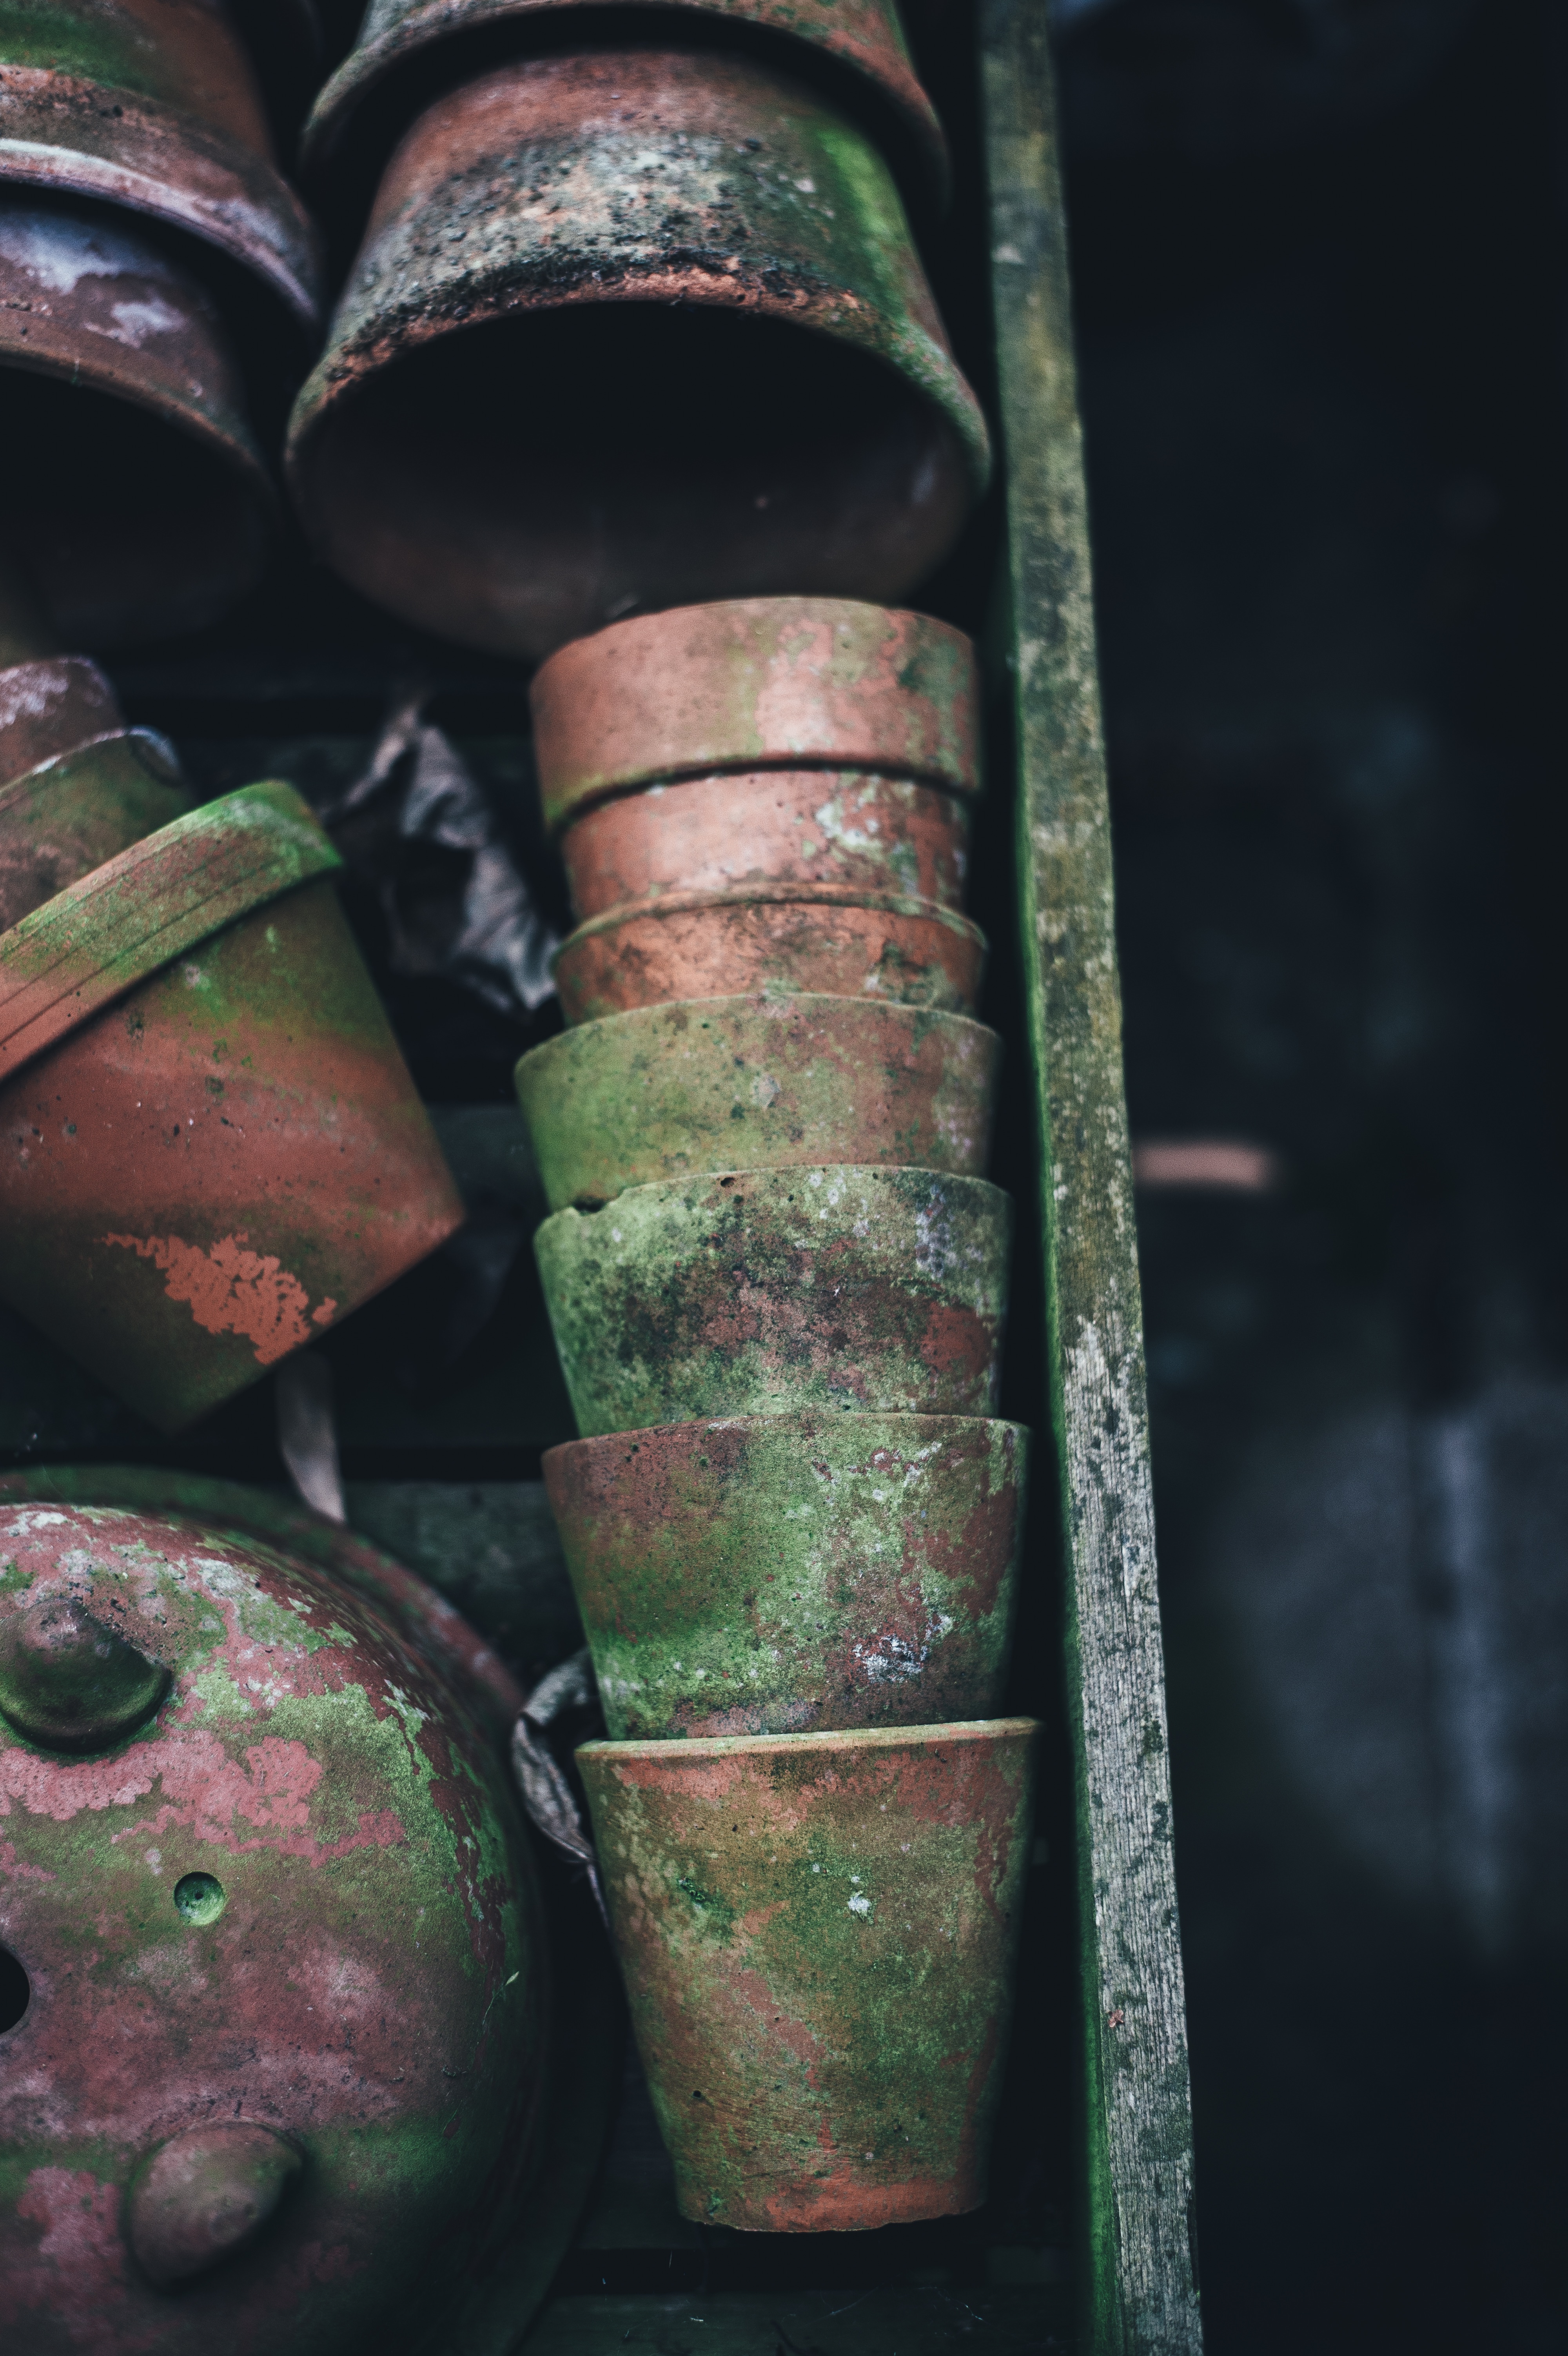
wood, pot, green, color, stack, terracotta, crate, close up, carving, macro photography, man made object